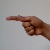
The image shows a hand gesture representing the letter 'G' in Indian Sign Language.